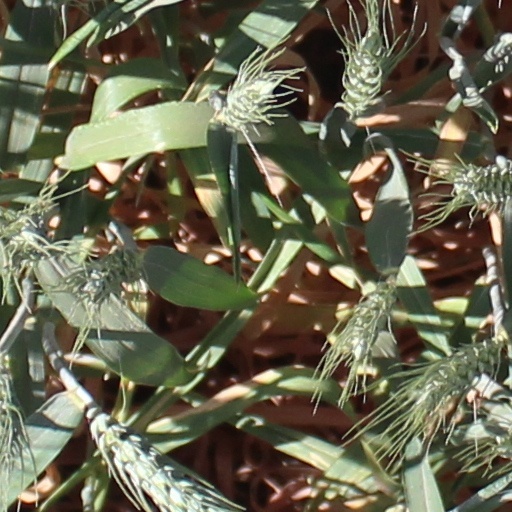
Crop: wheat